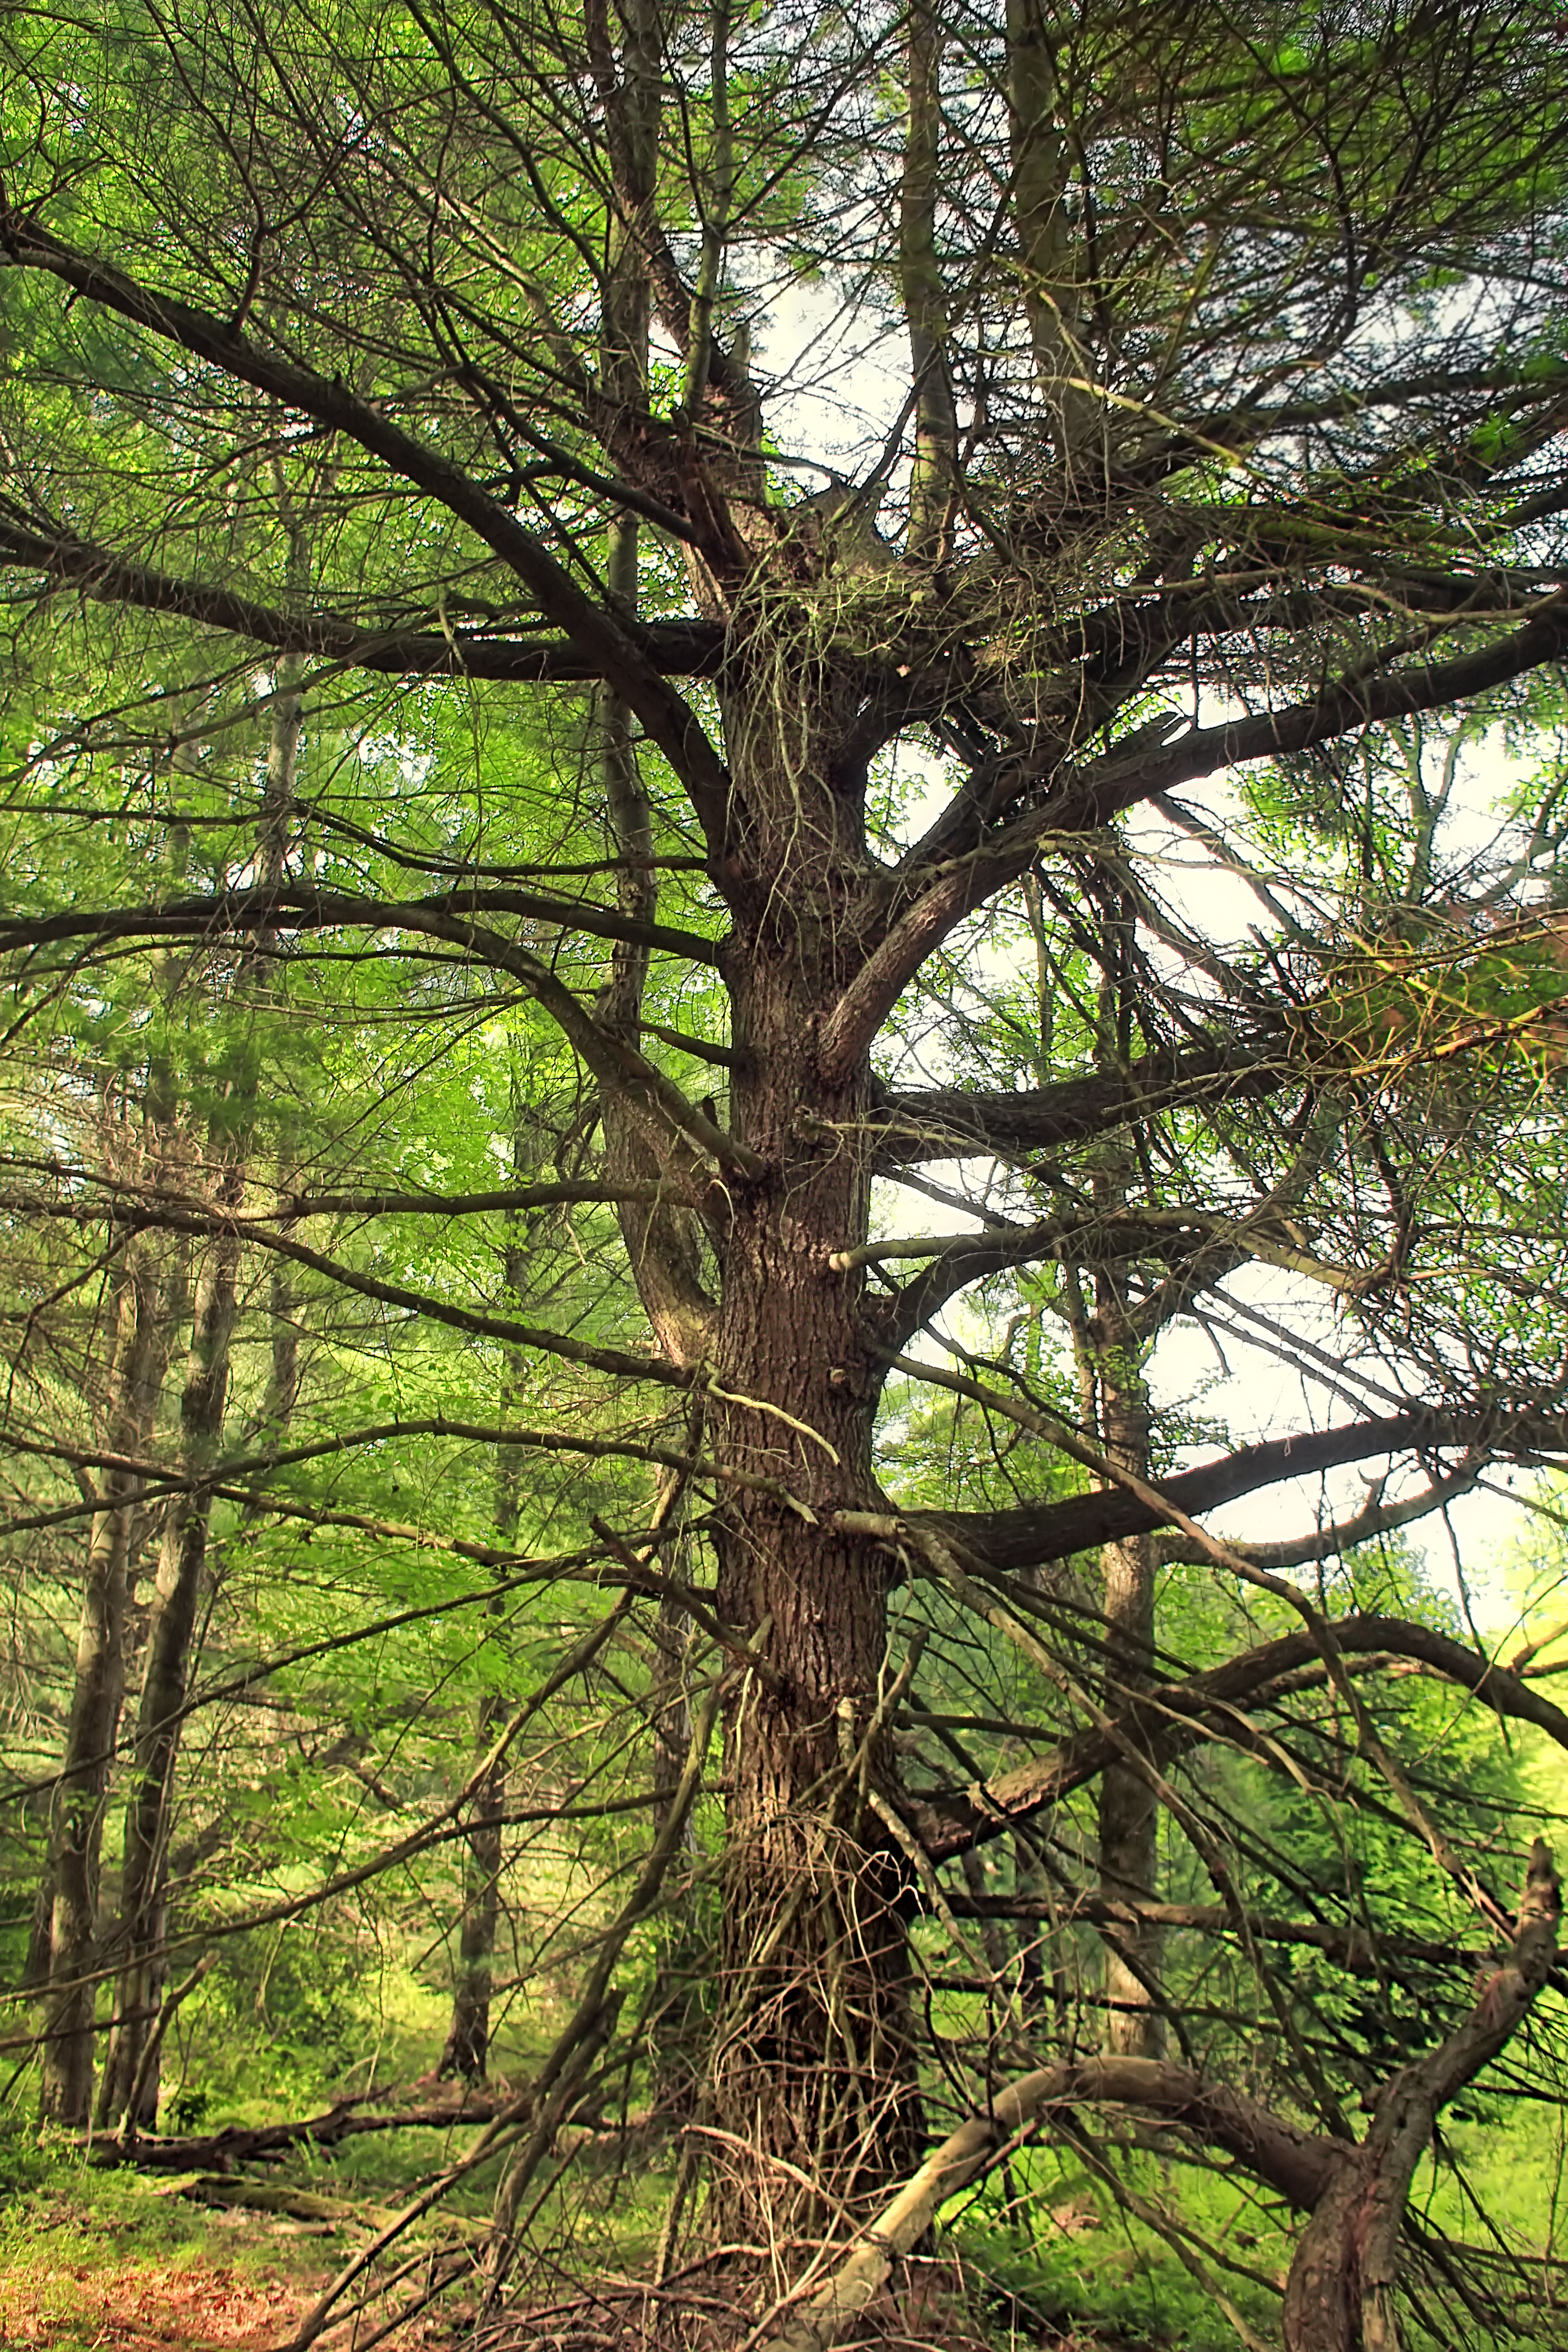
tree, nature, forest, branch, plant, hiking, flower, trunk, summer, canopy, jungle, botany, trees, creativecommons, coniferous, vegetation, rainforest, branches, clintoncounty, deciduous, pennsylvaniawilds, palustrineforest, understory, whitepines, easternwhitepines, pinusstrobus, pennsylvania, sproulstateforest, chuckkeipertrail, oldgrowthforest, relictforest, eastbranchtrail, littlebeavertrailloop, grove, woodland, habitat, larch, ecosystem, biome, old growth forest, natural environment, woody plant, temperate broadleaf and mixed forest, temperate coniferous forest, land plant